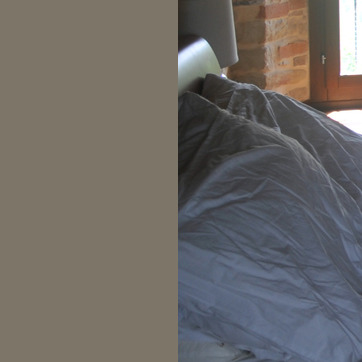
Material: fabric